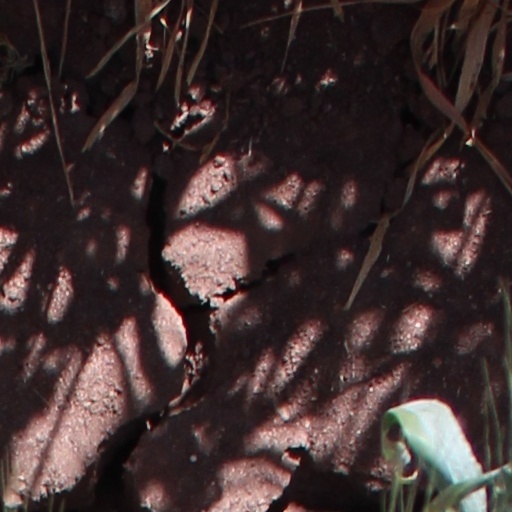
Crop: wheat